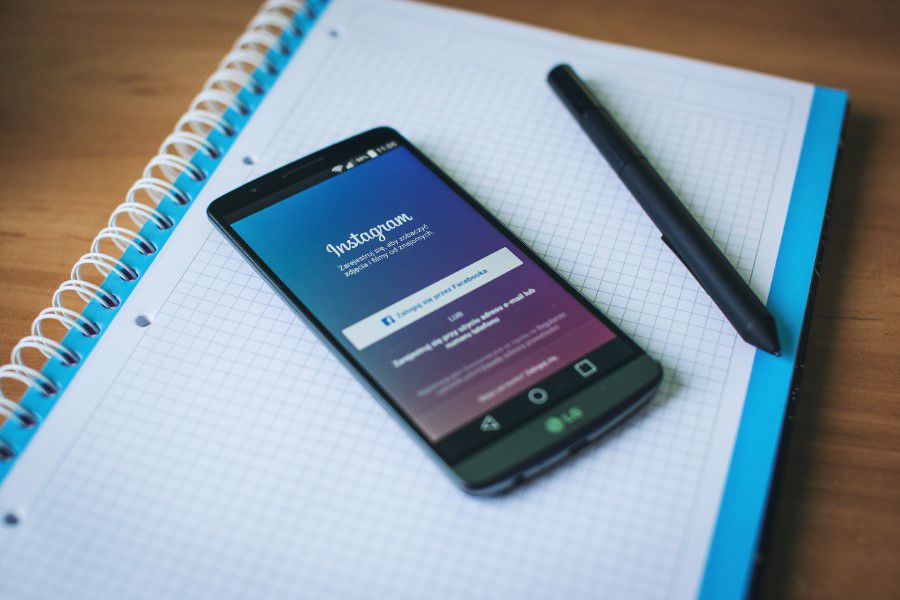
text, technology, electronic device, font, notebook, Material property, paper product, gadget, brand, electric blue